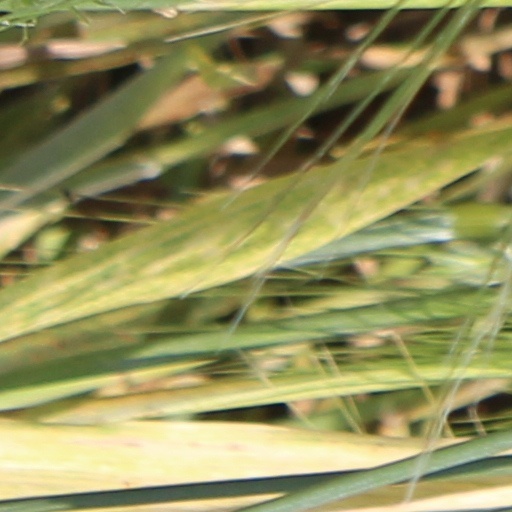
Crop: wheat